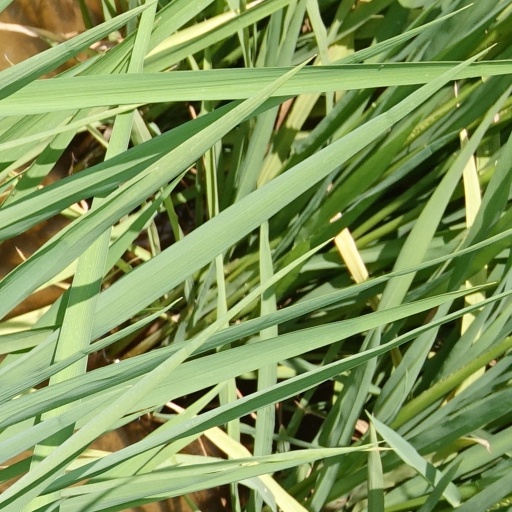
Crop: rice